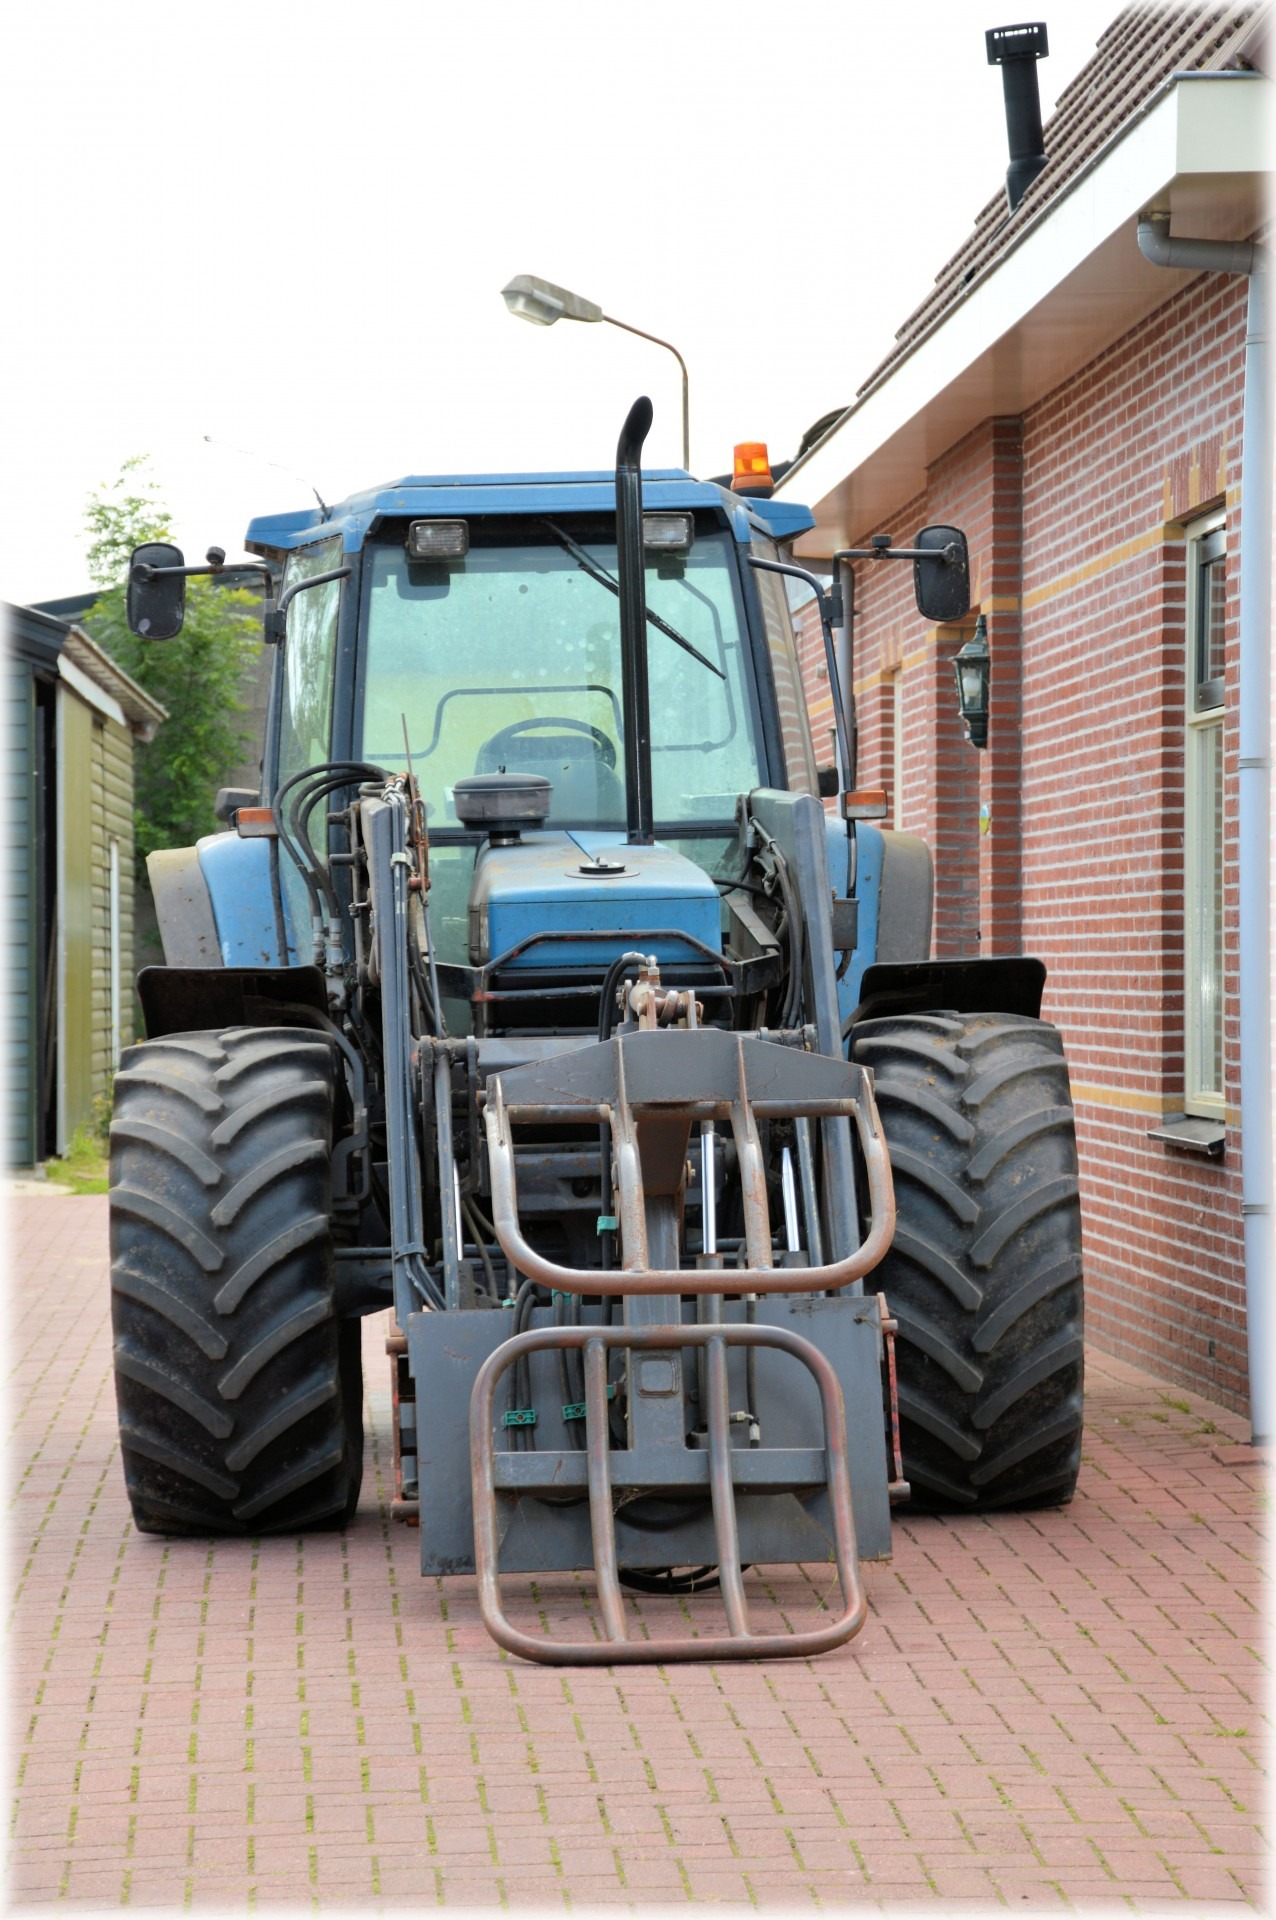
work, tractor, farm, asphalt, harvest, vehicle, equipment, ranch, machinery, parked, crops, mow, agricultural machinery, forklift truck, agricultural tools